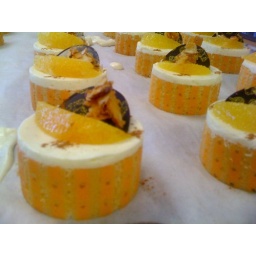
almond cake with tulipe-batter stripes around orange bavarian mousse.